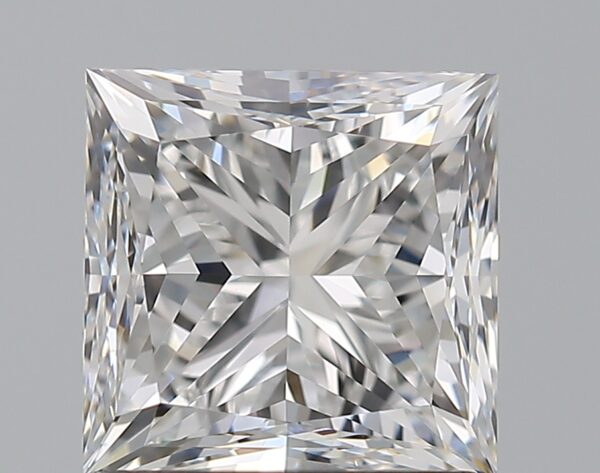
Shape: princess
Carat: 1.61
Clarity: VVS1
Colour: E
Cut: VG
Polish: EX
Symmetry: EX
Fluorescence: N
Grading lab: GIA
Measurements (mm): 6.13 x 6.1 x 4.62